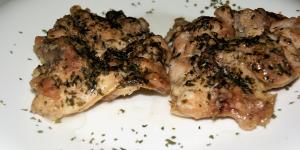
pollo al microondas con lekue